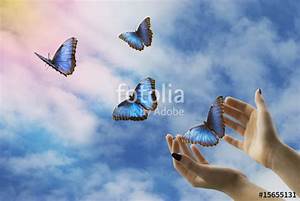
Label: butterfly